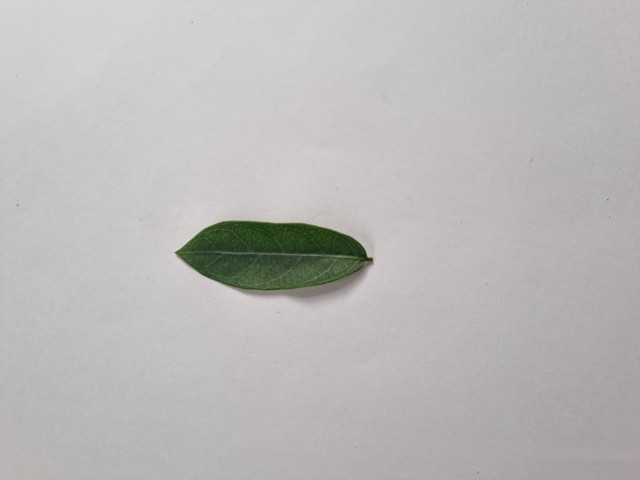
Plant: anantamul